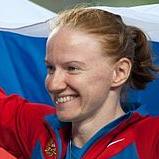
Age: 30